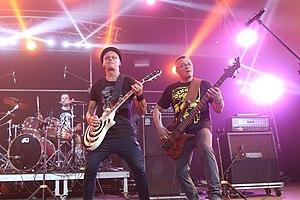
The Bill au Przystanek Woodstock de 2017.